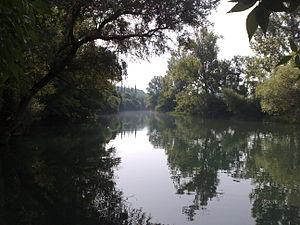
La Buna est une petite rivière de Bosnie-Herzégovine. Longue de 9 km, elle est un affluent gauche de la Neretva.